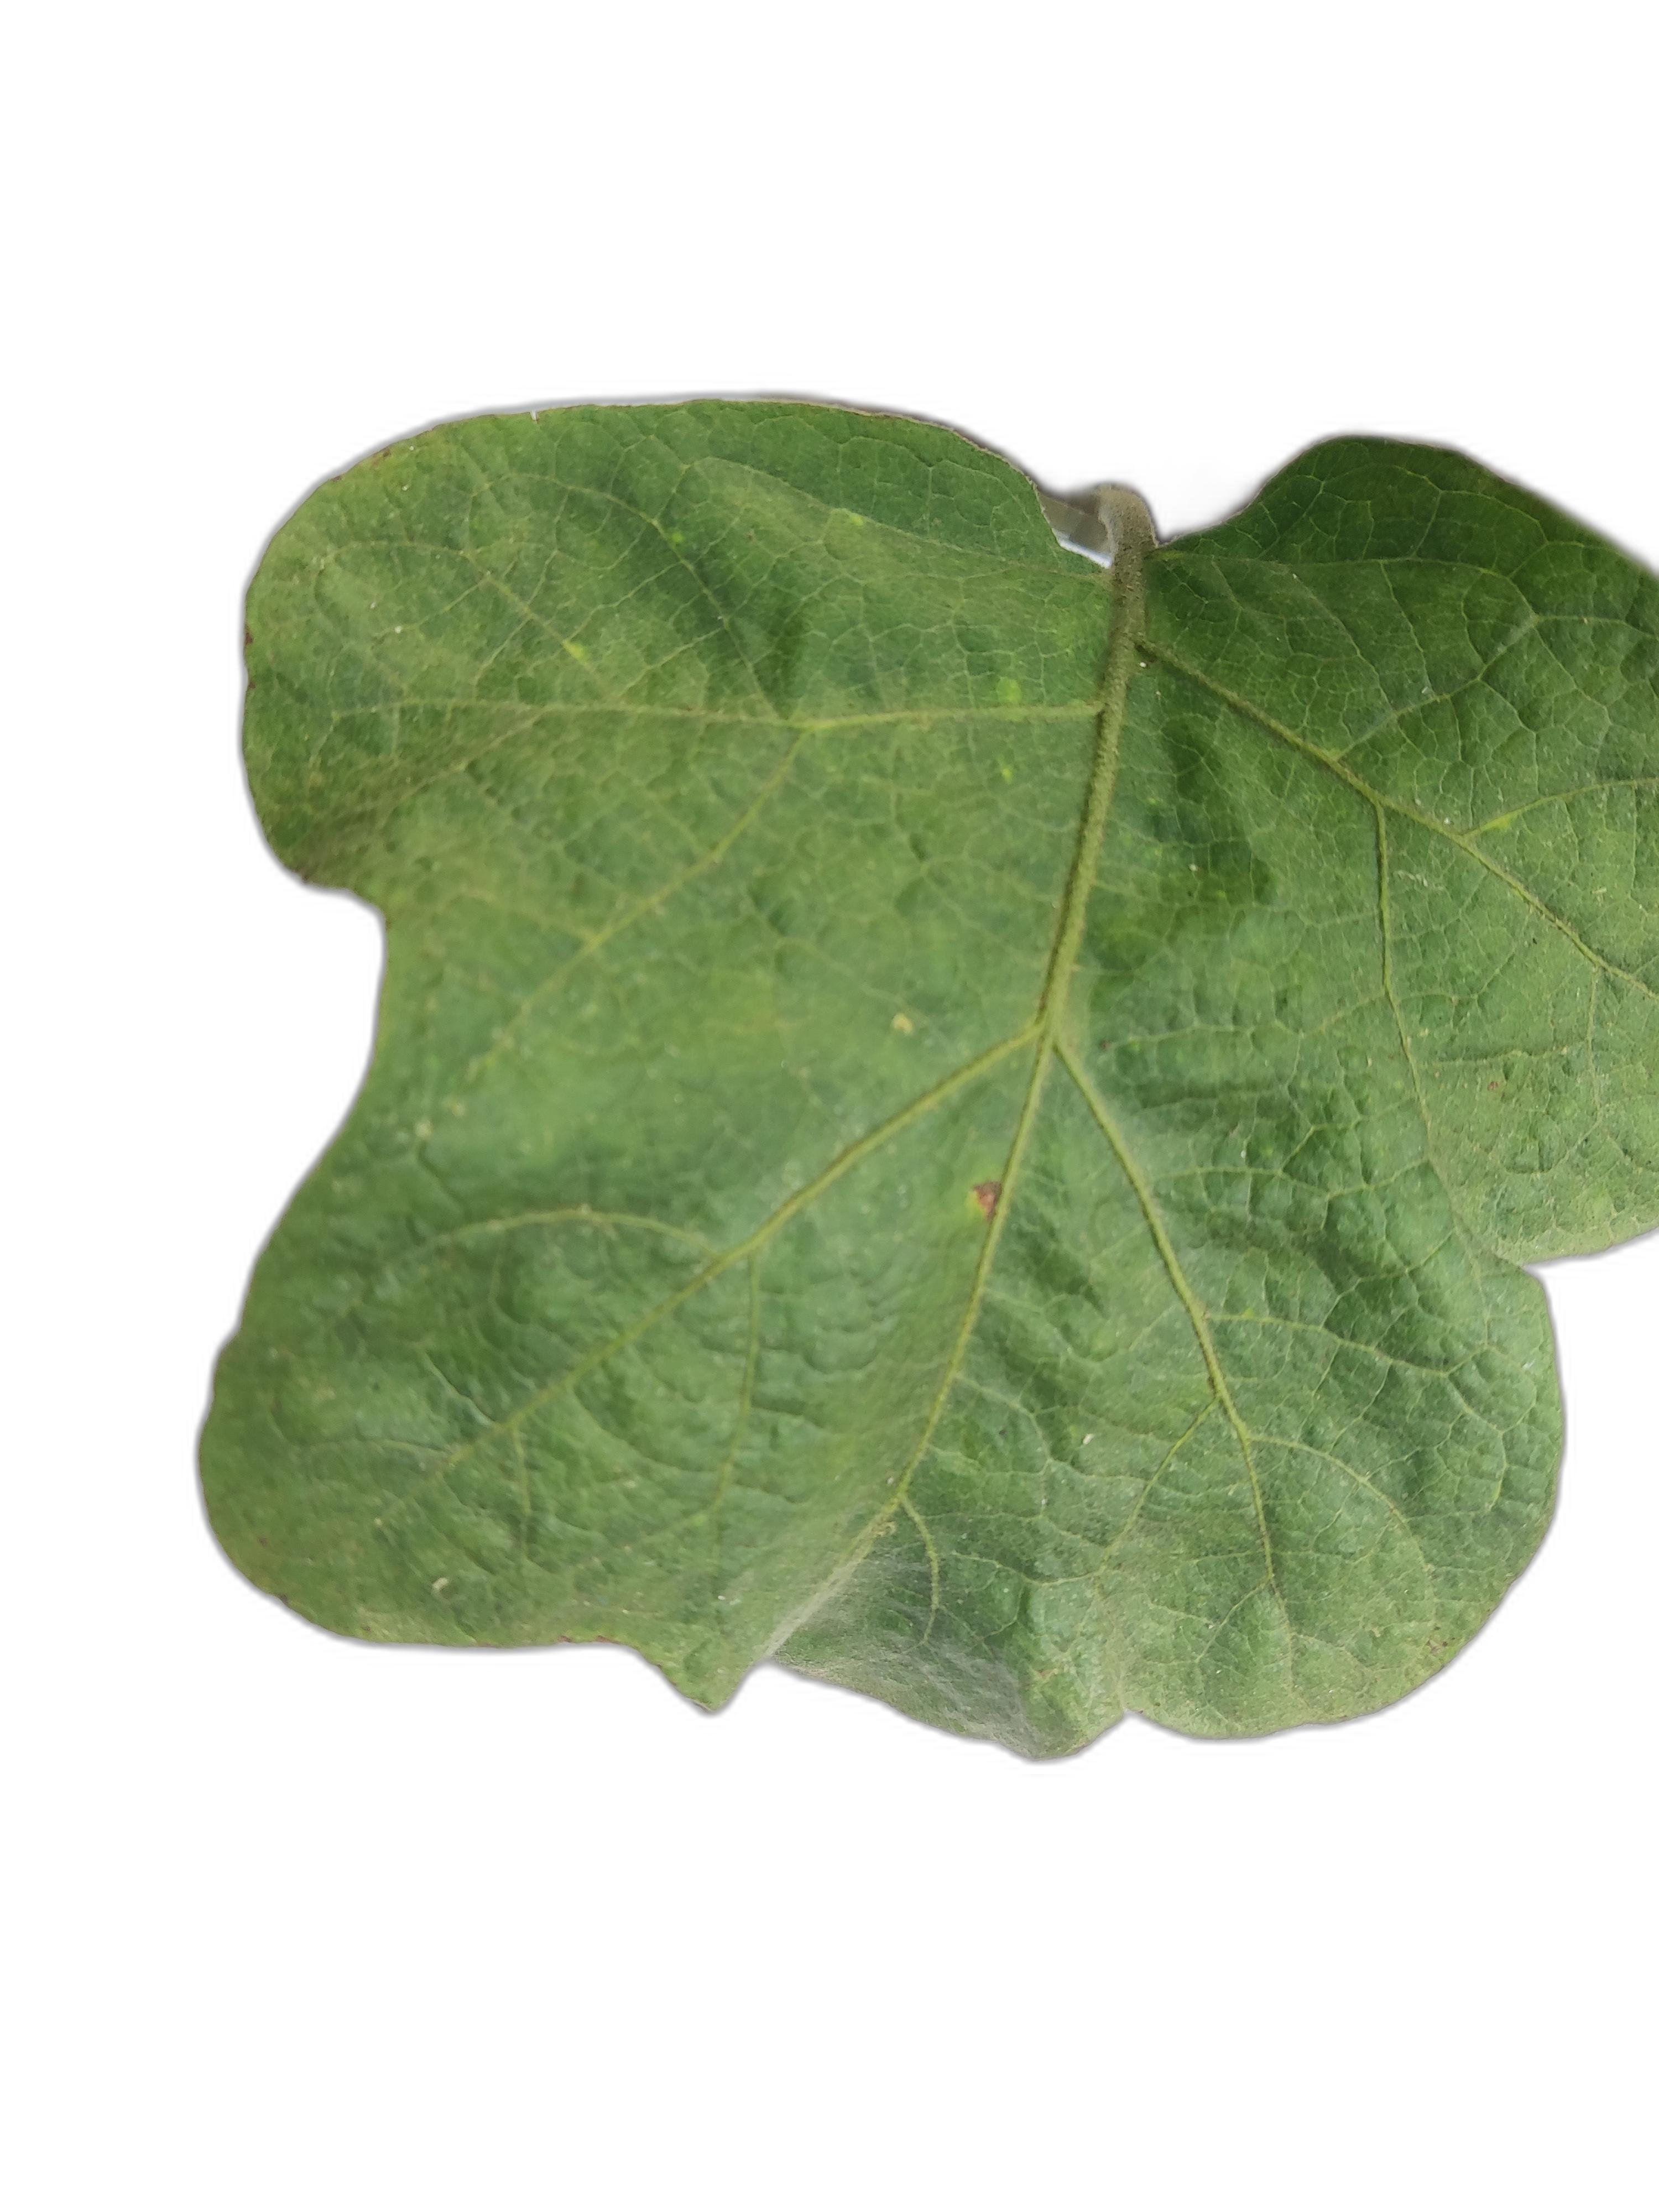
Label: Mosaic Virus Disease